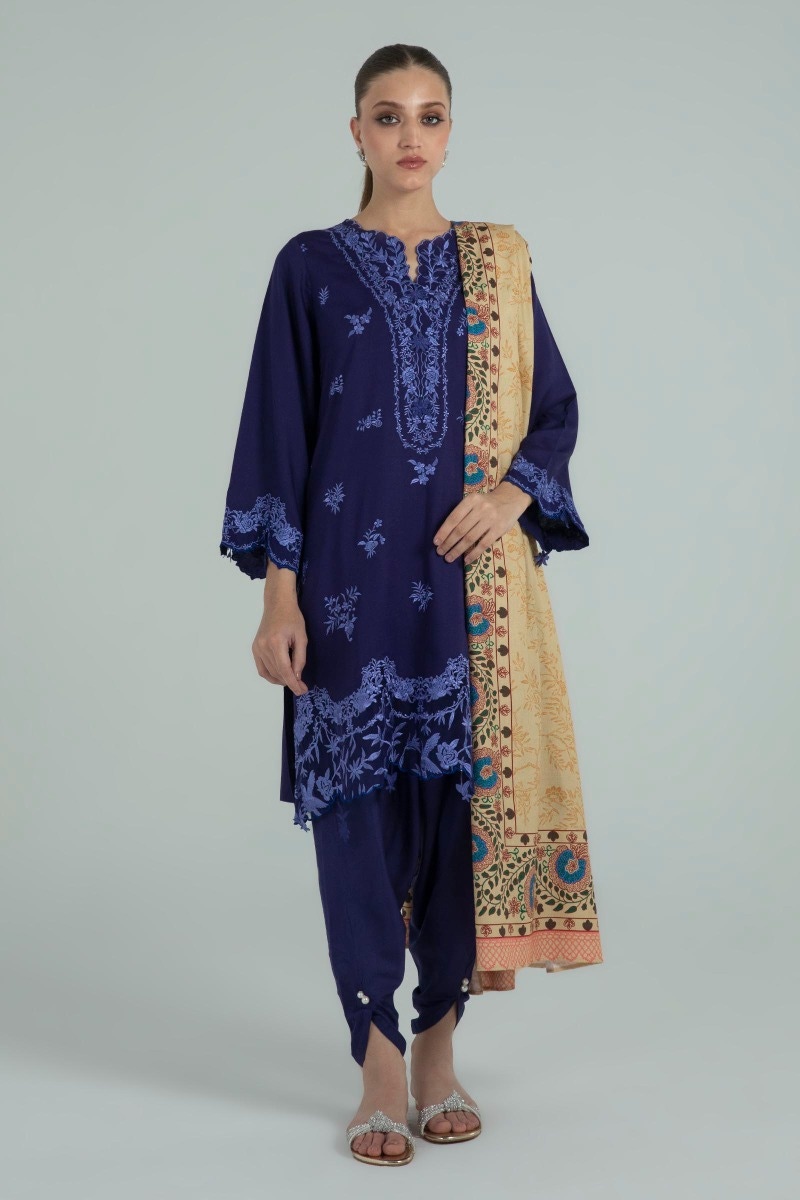
navy embroidered chiffon tunic